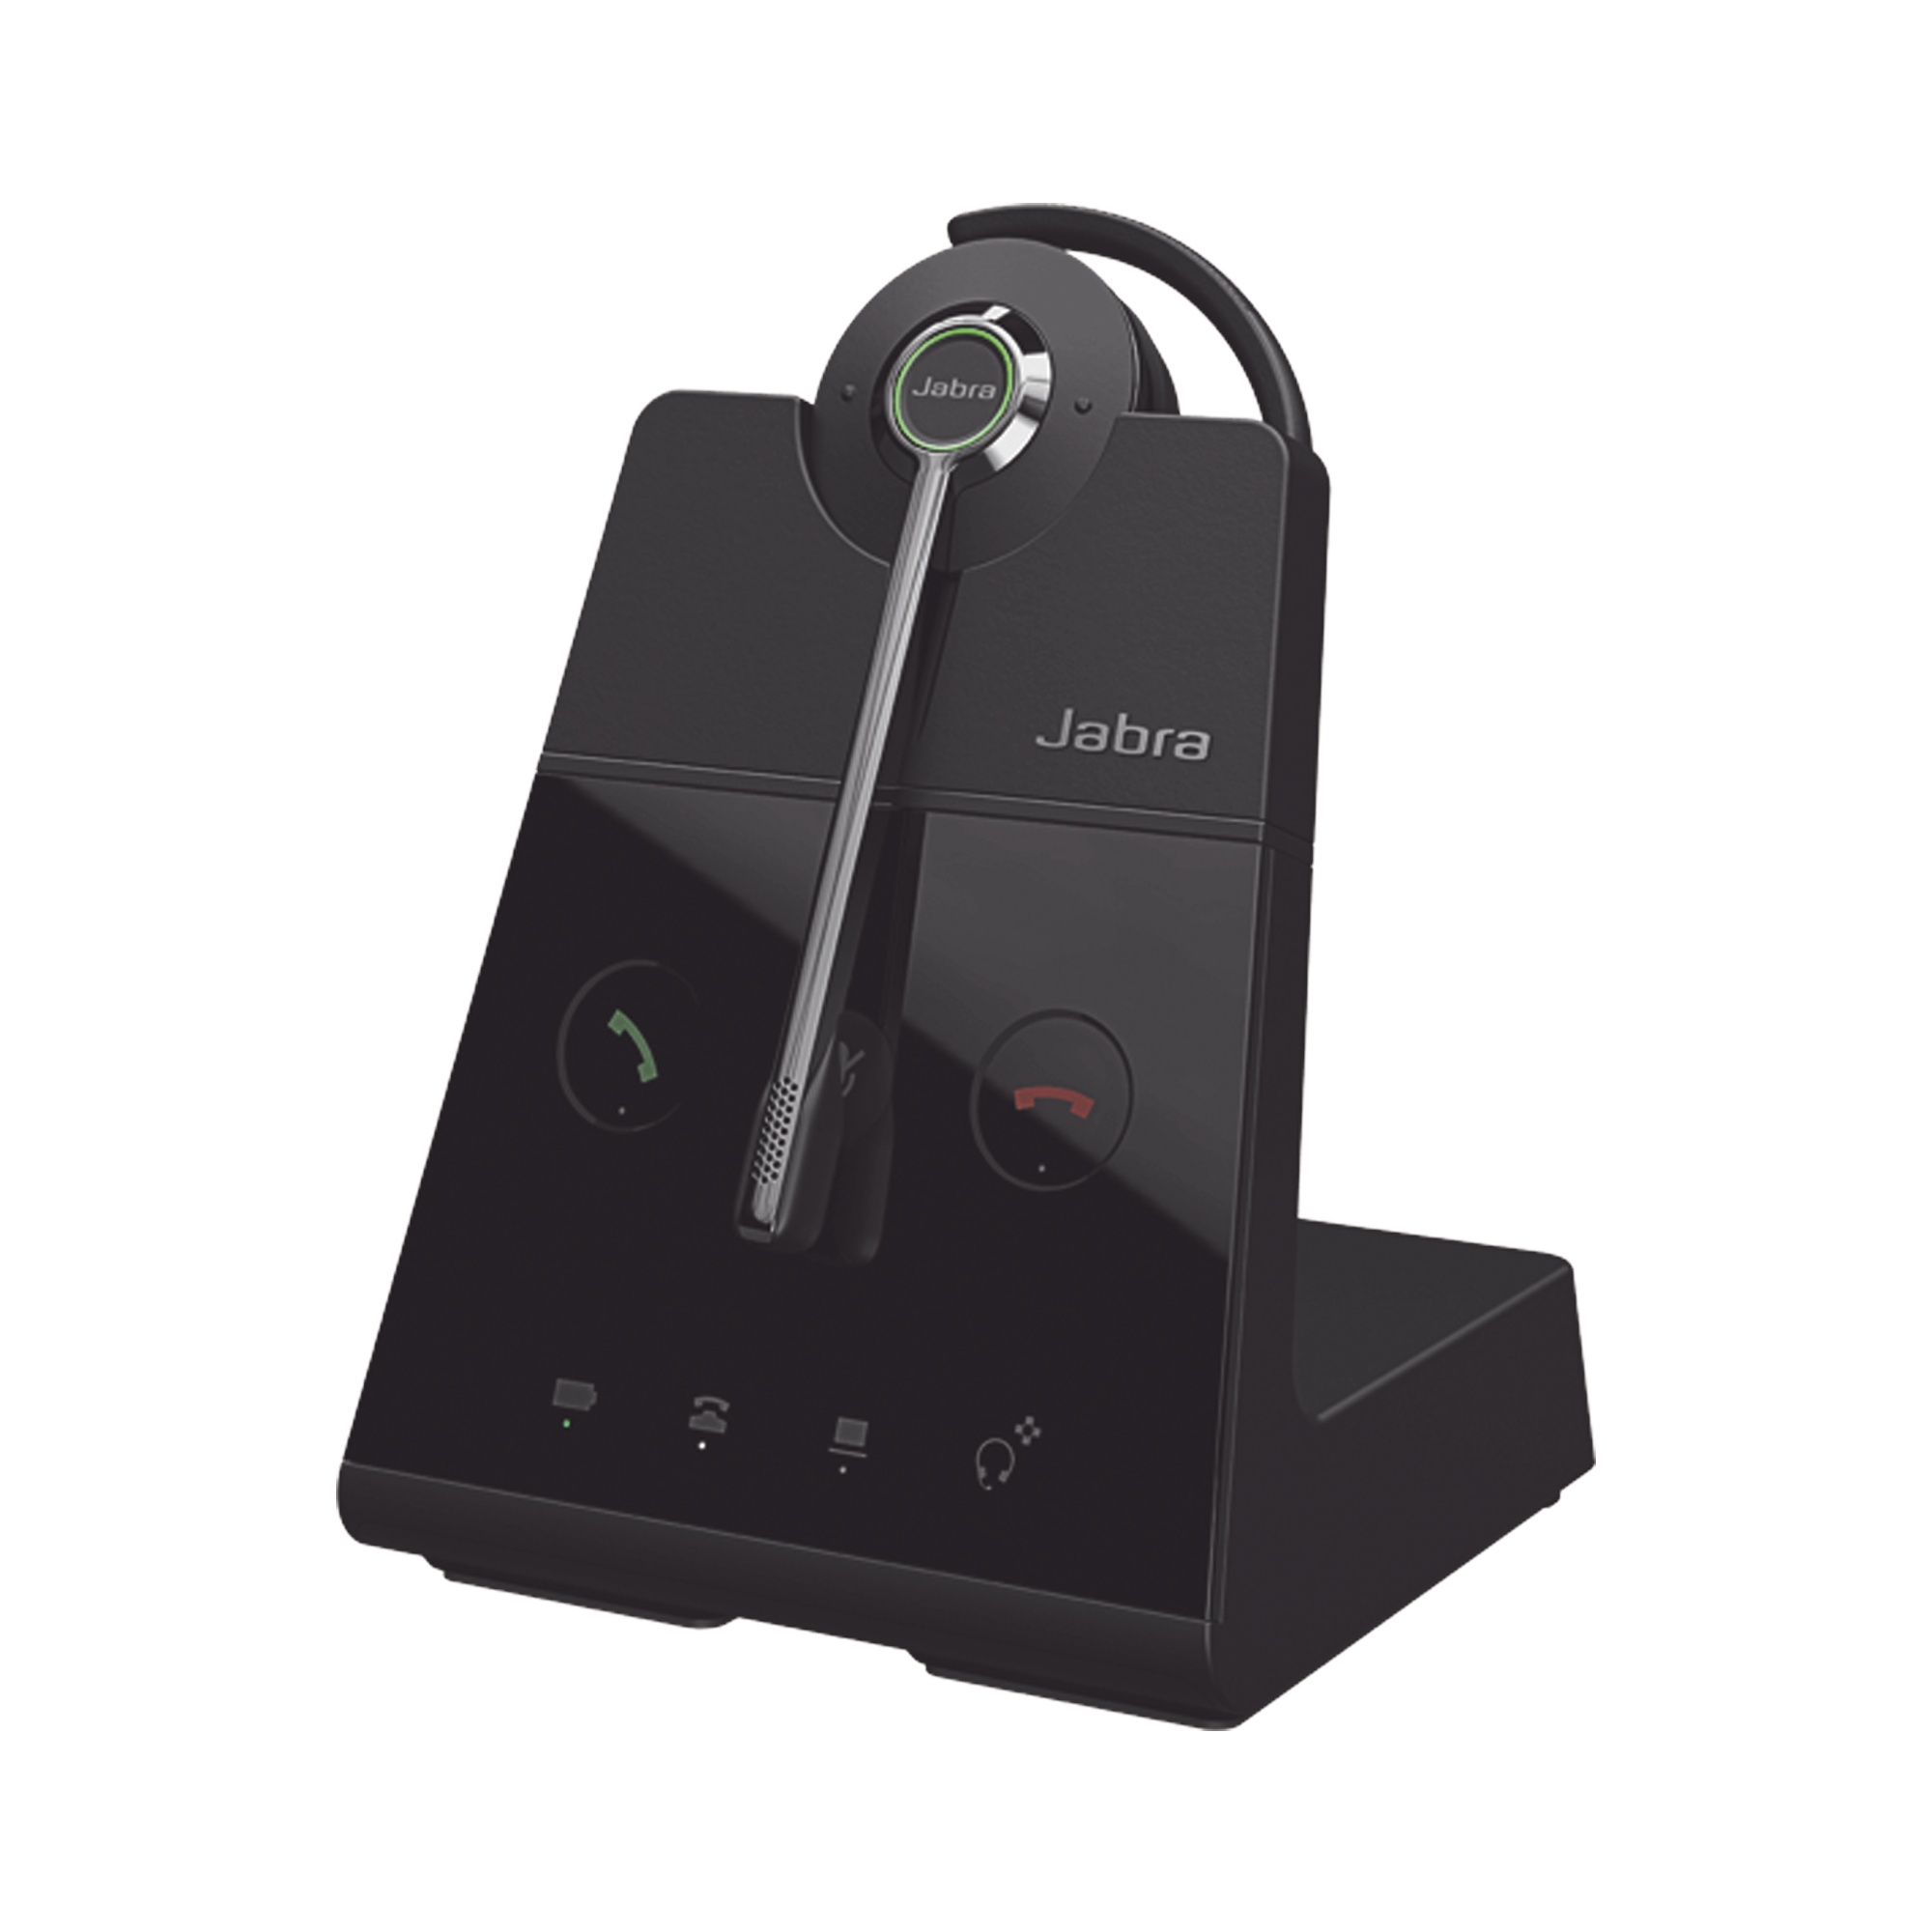
Jabra Engage 65 Convertible, auricular inalÃ¡mbrico DECT, el mejor del rendimiento inalÃ¡mbrico y densidad. (9555-553-125)
Alcanza un nuevo nivel en seguridad de llamadas inalámbricas. Sistema de sincronización patentado. Encriptado AES de 256 bits. Autenticación de 128 bits. Nivel de seguridad DECT C
Brand: JABRA
Category: Electronics > Communications > Telephony > Cordless Phones